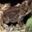
Label: frog